Paul Brown (racing driver)

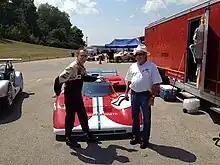
Pauls Final Race July 15th, 2012

On October 15, 2012, Brown died at his home in Covina, California. He was 43 years of age.